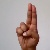
The image shows a hand gesture representing the letter 'U' in Indian Sign Language.